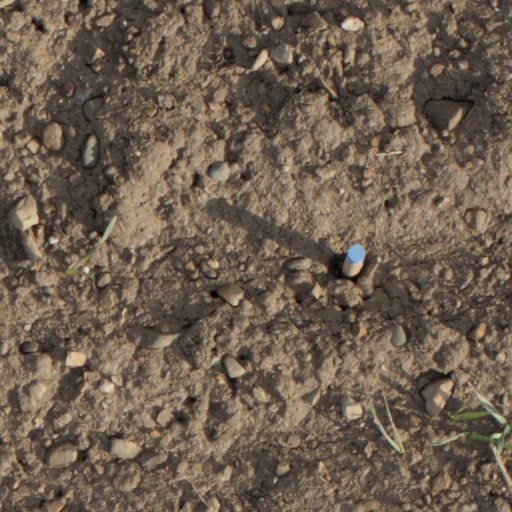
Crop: wheat